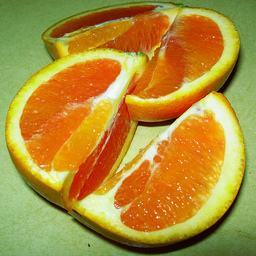
Label: Orange